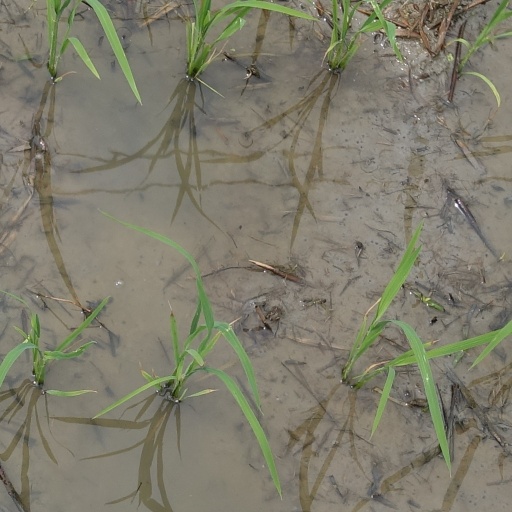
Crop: rice